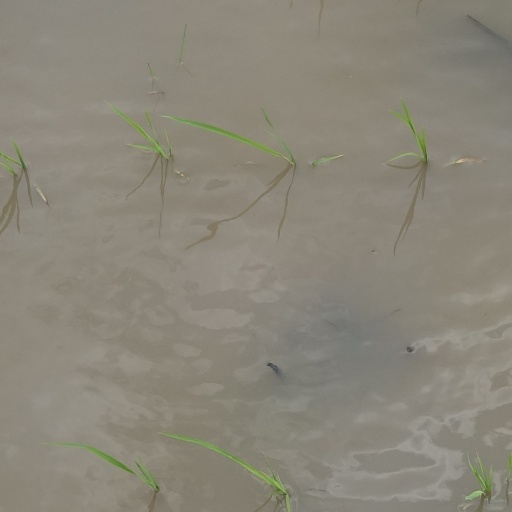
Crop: rice